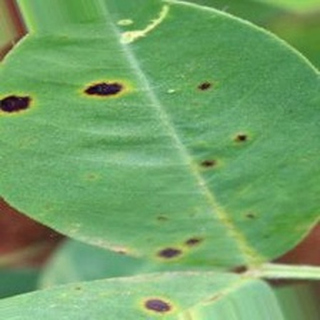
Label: groundnut_early_leaf_spot